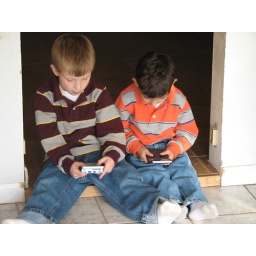
The Boys sitting in the door way to the kitchen playing their Gameboys